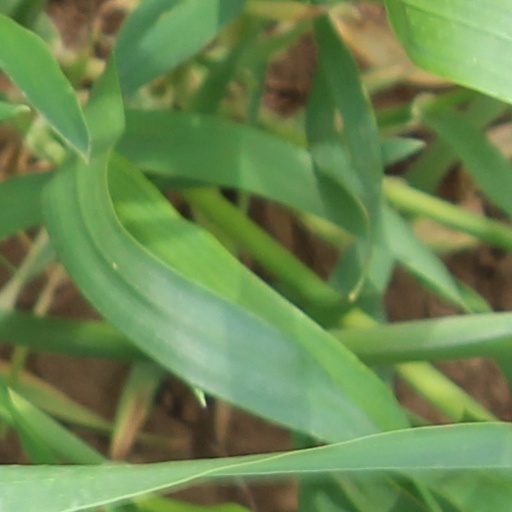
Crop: wheat